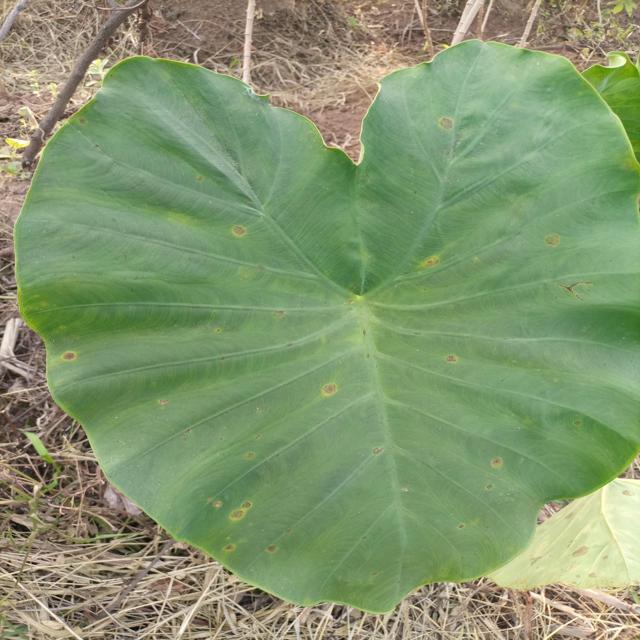
Label: Early_Blight